Hororata

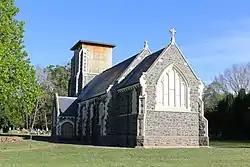
St Johns Church, Hororata (October 2020)

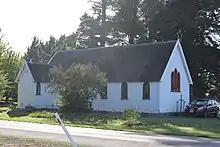
The original St Johns Church. Built in 1875 and once again used for church services following the 2010–11 Canterbury earthquakes

Hororata sustained some damage in the 2010 Canterbury earthquake. The settlement's most prominent building, the Anglican church of St. John, was completed in 1911. This was badly affected by the earthquakes with part of its tower collapsed onto the church's roof. The original 1875 wooden church sits across the road from the 1911 structure.